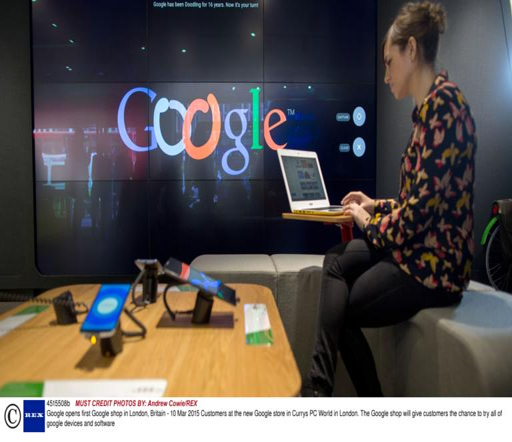
the interior of the new store